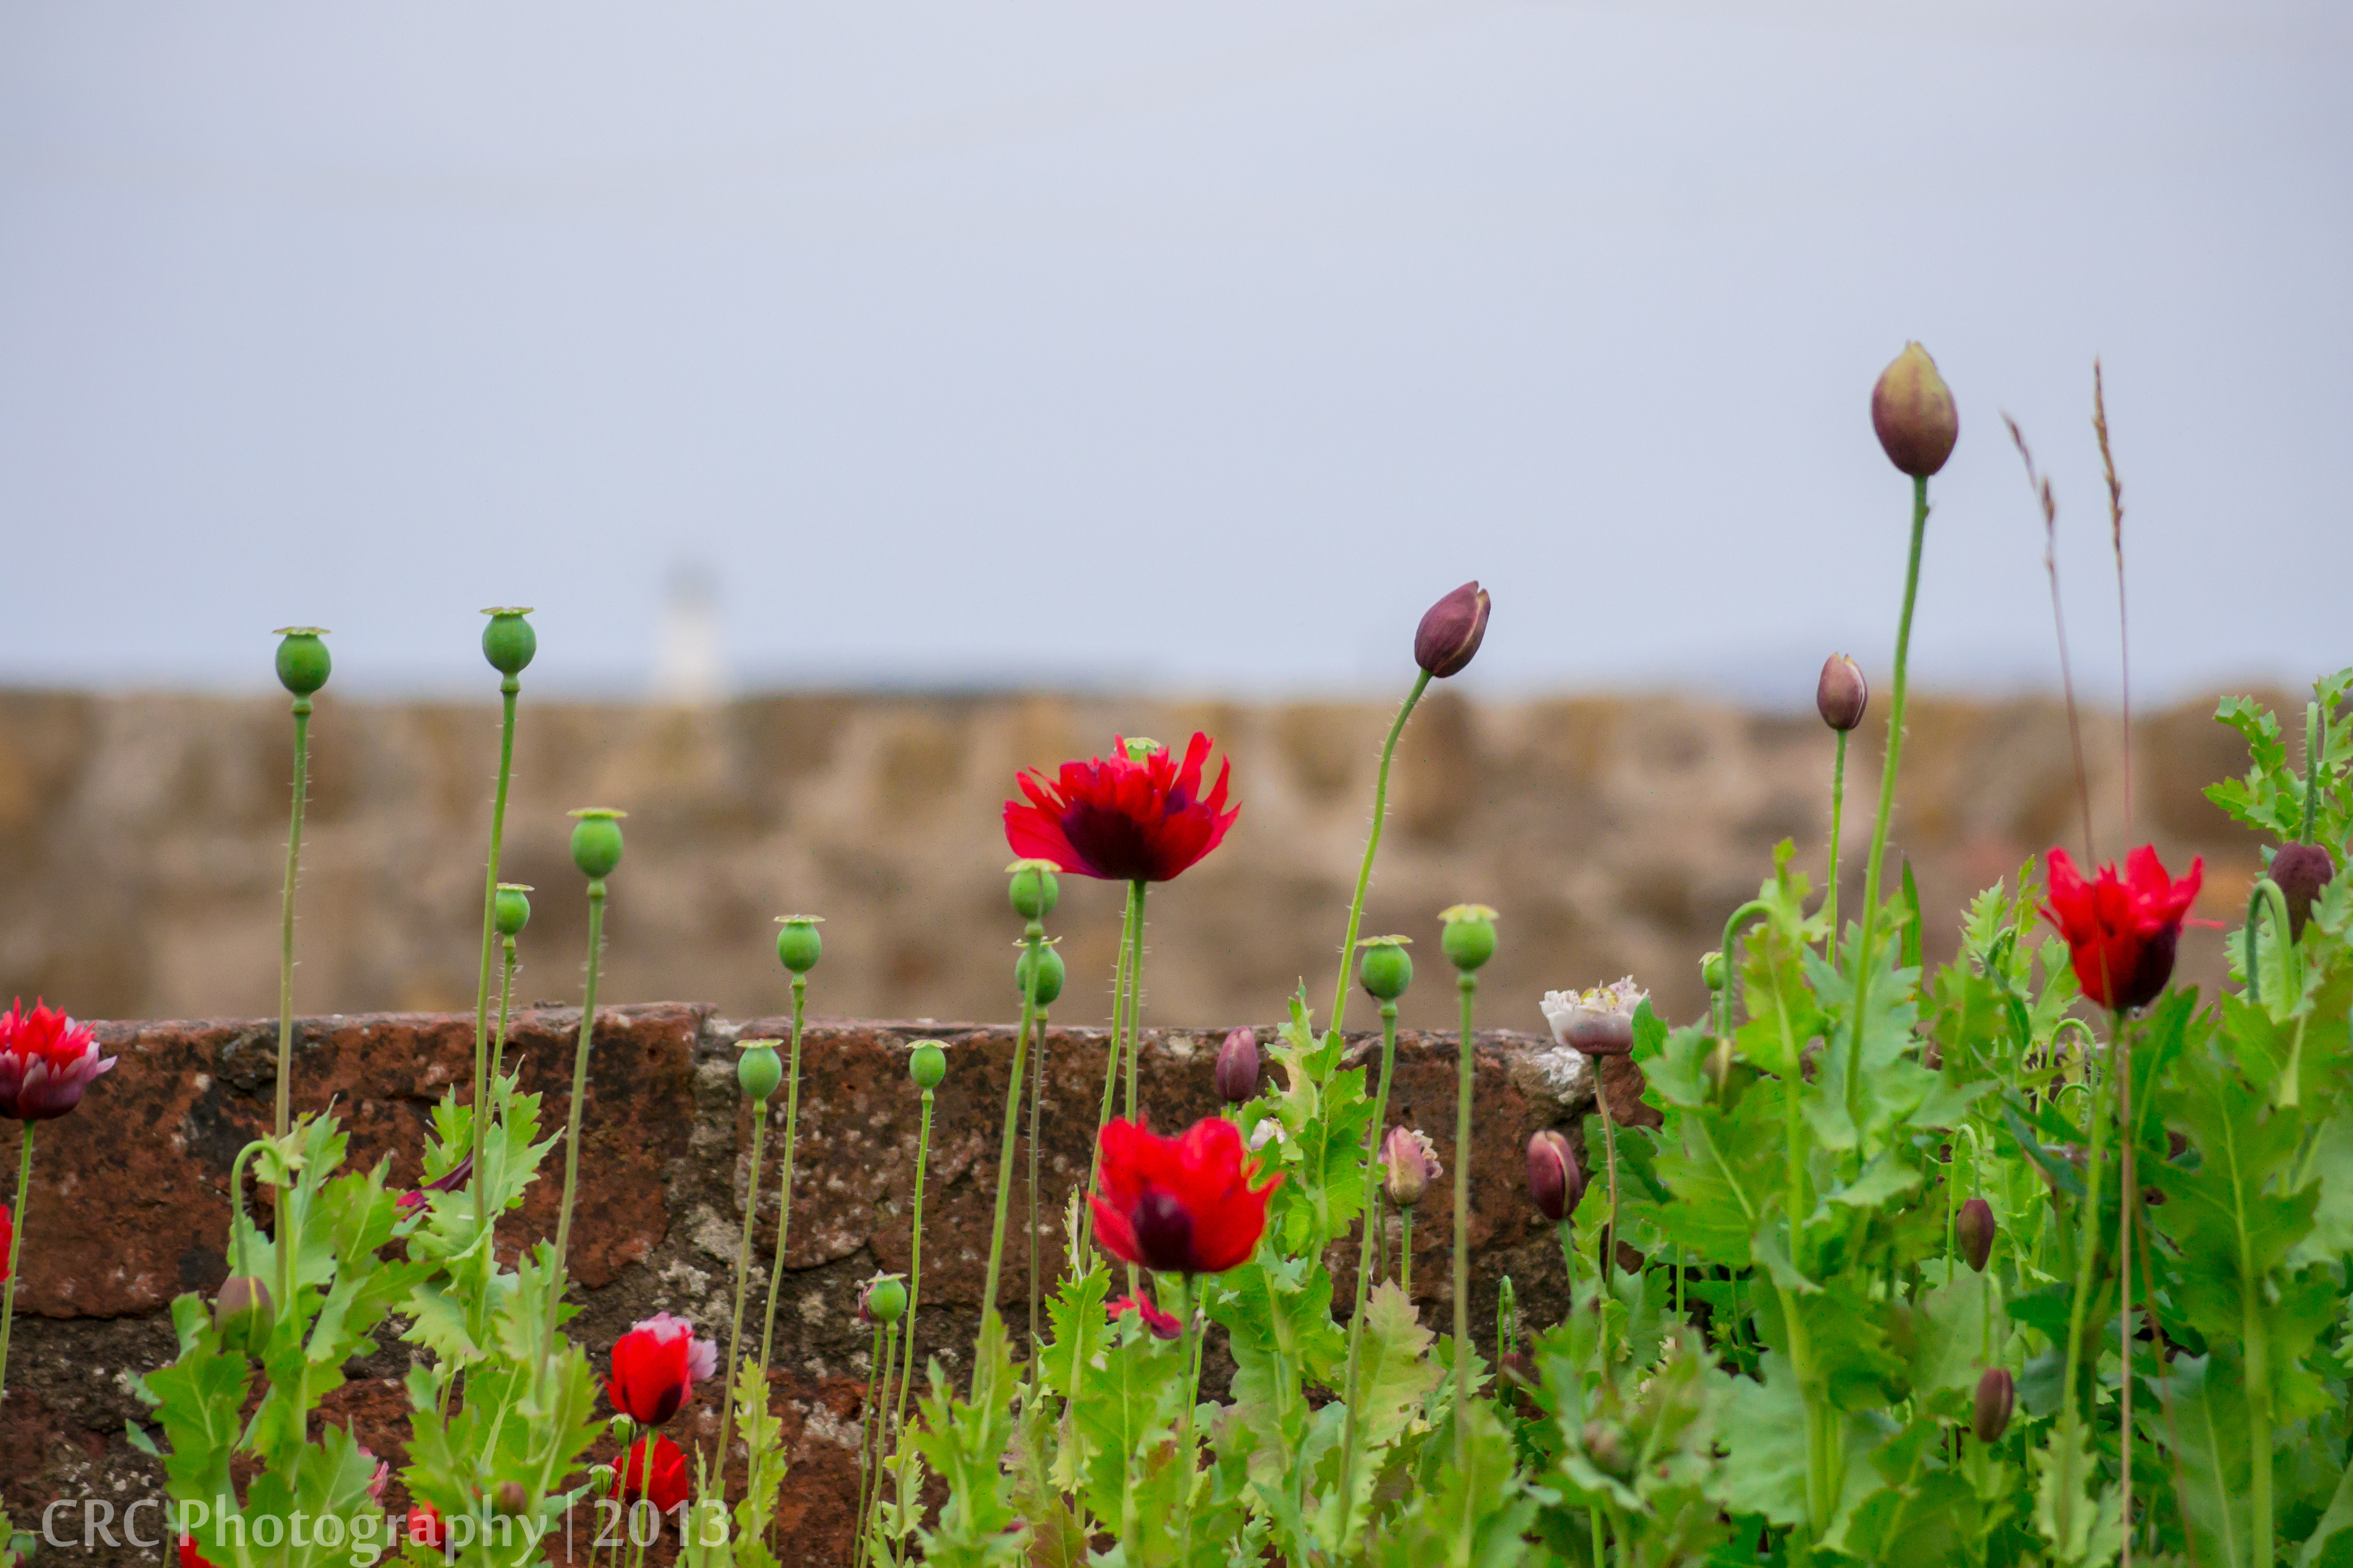
sea, nature, grass, lighthouse, plant, sky, field, meadow, flower, wall, seaside, green, red, produce, botany, blue, garden, flora, wildflower, flowers, uk, scotland, poppy, poppies, coquelicot, fife, flowering plant, annual plant, land plant, poppy family